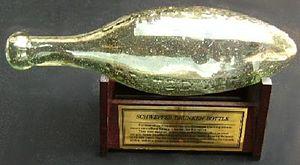
La bouteille ovoïde des débuts de Schweppes, surnommée ""Drunken Bottle""."
Schweppes est une marque de boisson vendue dans le monde entier, fondée par Johann Jacob Schweppe. Son offre se compose de nombreuses boissons gazeuses aromatisées. En France, la marque Schweppes est exploitée par le groupe Orangina Suntory France.